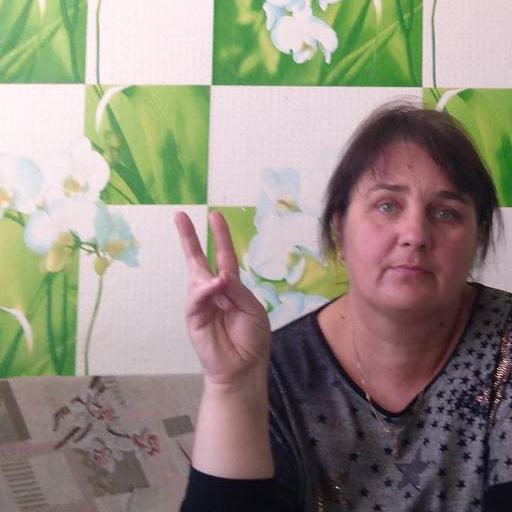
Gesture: peace